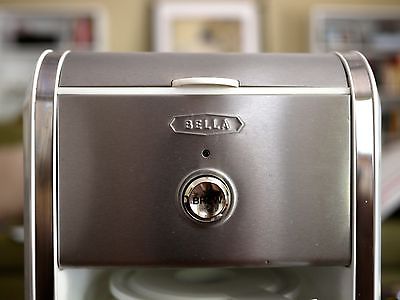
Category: coffee maker